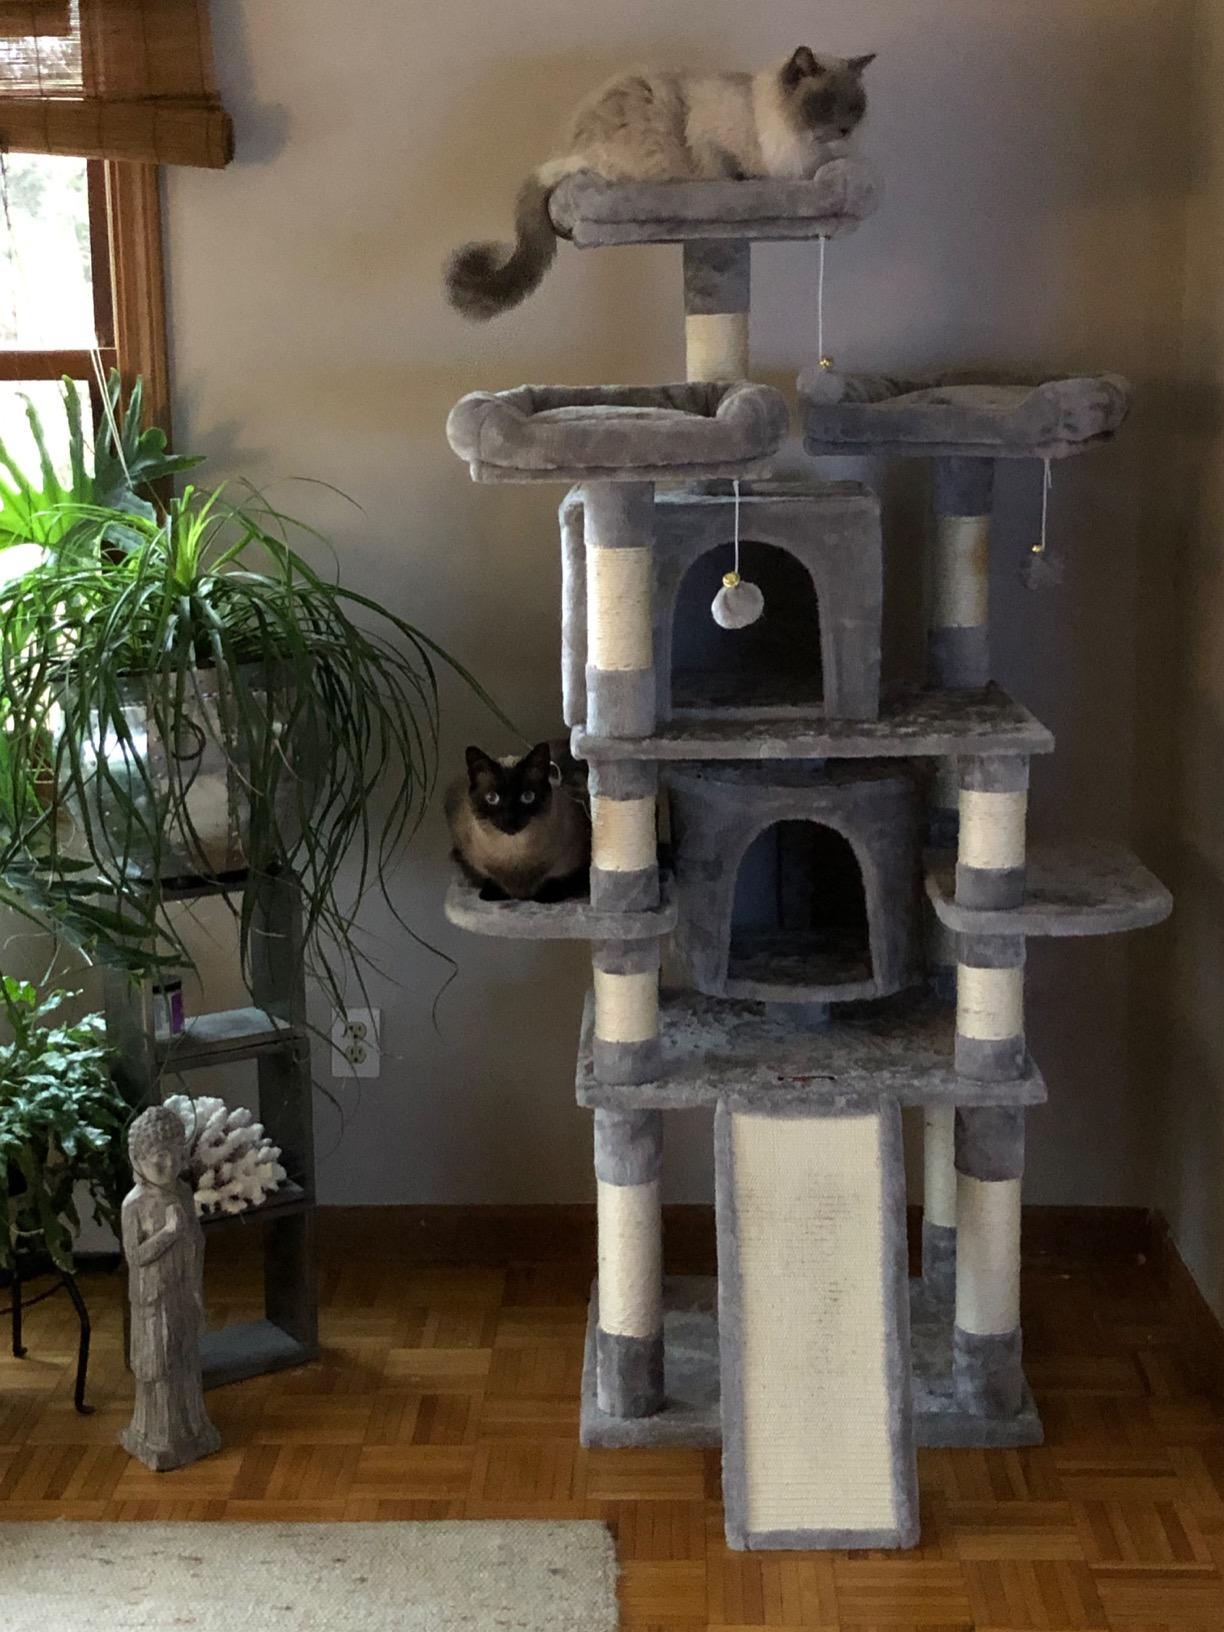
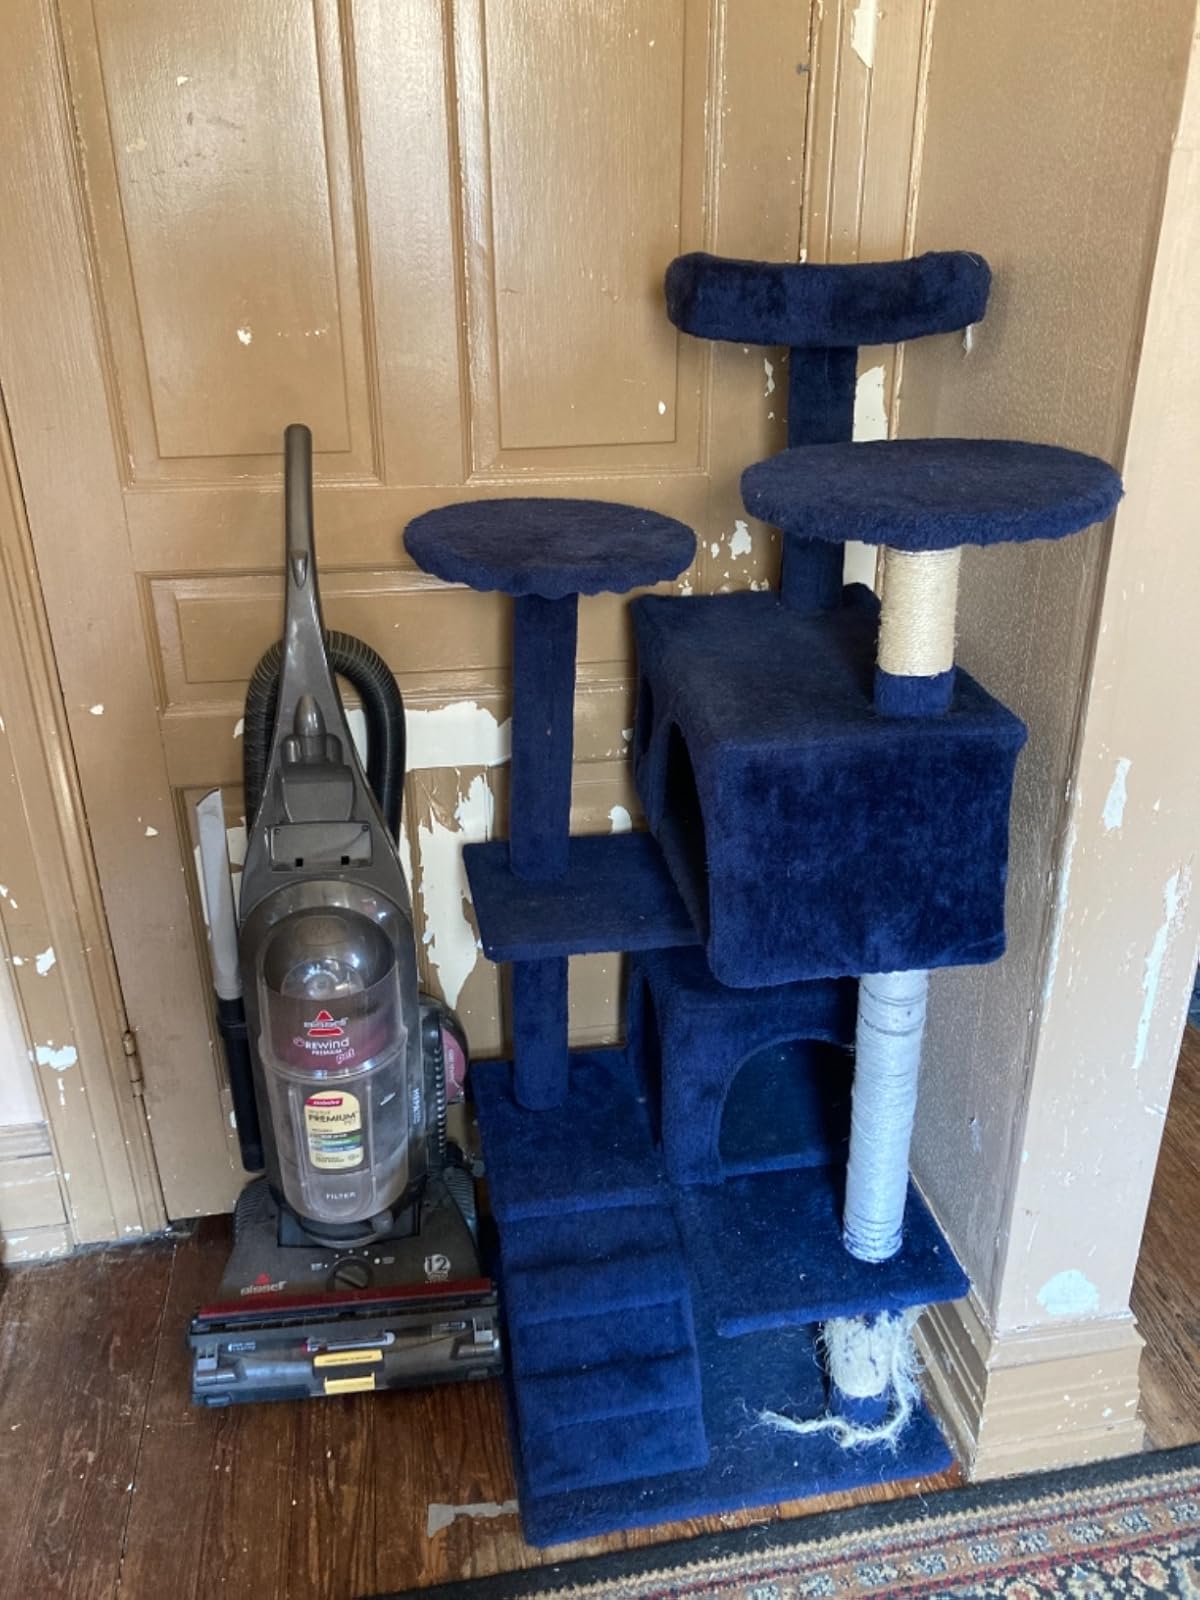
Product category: items_cat tree
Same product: no